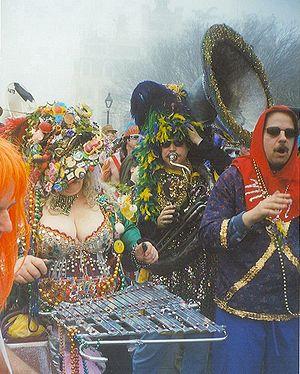
Des musiciens costumés dans le Vieux carré français de La Nouvelle-Orléans jouent du glockenspiel (devant à gauche) et du Sousaphone (au fond a droite) par un après-midi brumeux du mardi-gras de 2003. Polski: Muzycy w Nowym Orleanie podczas Mardi Gras Русский: Костюмированные музыканты в Марди грас
La Nouvelle-Orléans est la plus grande ville de l'État de Louisiane, aux États-Unis. Comptant 393 292 habitants et 1 275 762 dans son aire métropolitaine, selon les dernières estimations du Bureau du recensement des États-Unis, la ville est située sur les bords du Mississippi, non loin de son delta, sur les rives sud du lac Pontchartrain. Les limites de la paroisse d'Orléans, l'une des 64 paroisses subdivisant l'État de Louisiane, correspondent à celles de la ville. Sa vie culturelle riche, ancienne et vibrante lui vaut le surnom de Big Easy. Berceau du jazz, La Nouvelle-Orléans est marquée par l'héritage colonial français, que l'on retrouve aussi bien dans la toponymie que dans l'architecture ou les traditions locales.
Le glockenspiel est un instrument de musique à percussion de la famille des idiophones, composé de lames de métal mises en vibration à l'aide de baguettes. En allemand, glockenspiel signifie carillon — cet instrument étant à l'origine composé de clochettes. Il fut, peut-être, inventé en 1763 par le carillonneur Pierre-Joseph Leblan.